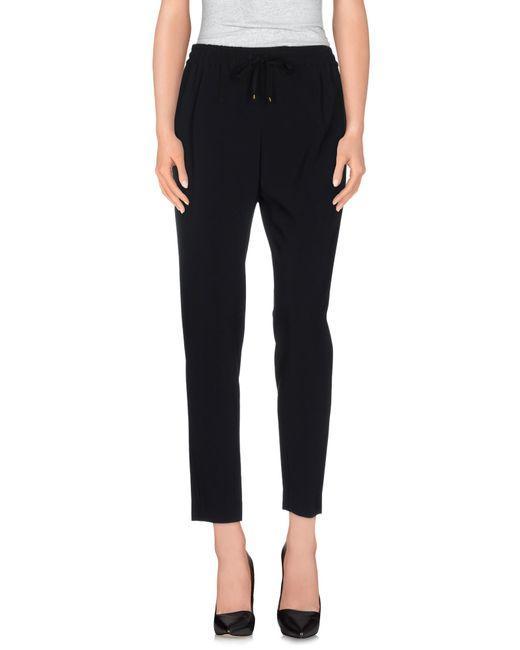
Einfache schwarze Strumpfhose, Bürokleidung